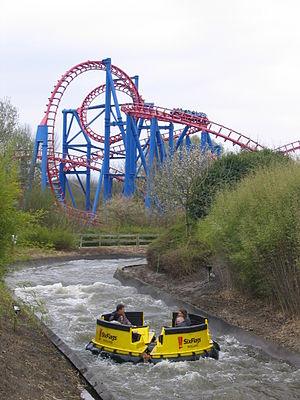
Walibi Holland est un parc d'attractions situé à Biddinghuizen, aux Pays-Bas.